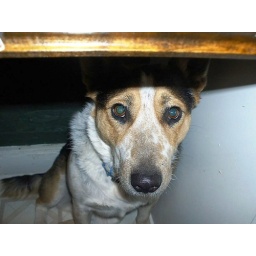
pretty boy Cody - he's the best dog in the world!